Hear Word!

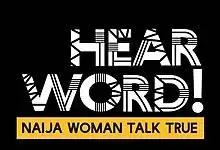

Hear Word! or Hear Word! Naija Woman Talk True is a play by Ifeoma Fafunwa. It is a collection of monologues, songs and dance based on true-life stories of Nigerian women’s struggle for equality, safety, and access to opportunities and leadership. The play has been seen by over 120,000 live audience members and positively reviewed by the "New York Times" and the "Boston Globe".